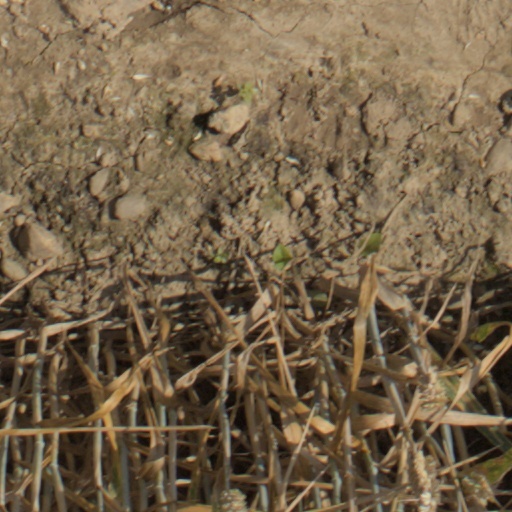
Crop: wheat